Jon Oliva

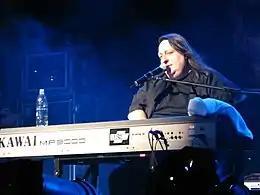
Oliva performing in 2007

After touring and writing with TSO, Oliva formed his own band, Jon Oliva's Pain (JOP), in 2003. JOP released an album entitled "'Tage Mahal" in 2004 on the SPV label, then subsequently signed to AFM Records in March 2006 for the release of their second album "Maniacal Renderings", which was released on September 4, 2006. JOP's third recording was released on May 6, 2008, and was titled Global Warning. In the last two recordings, JOP has re-worked and re-recorded songs from a collection of old recordings with his brother Criss Oliva.